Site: saxony
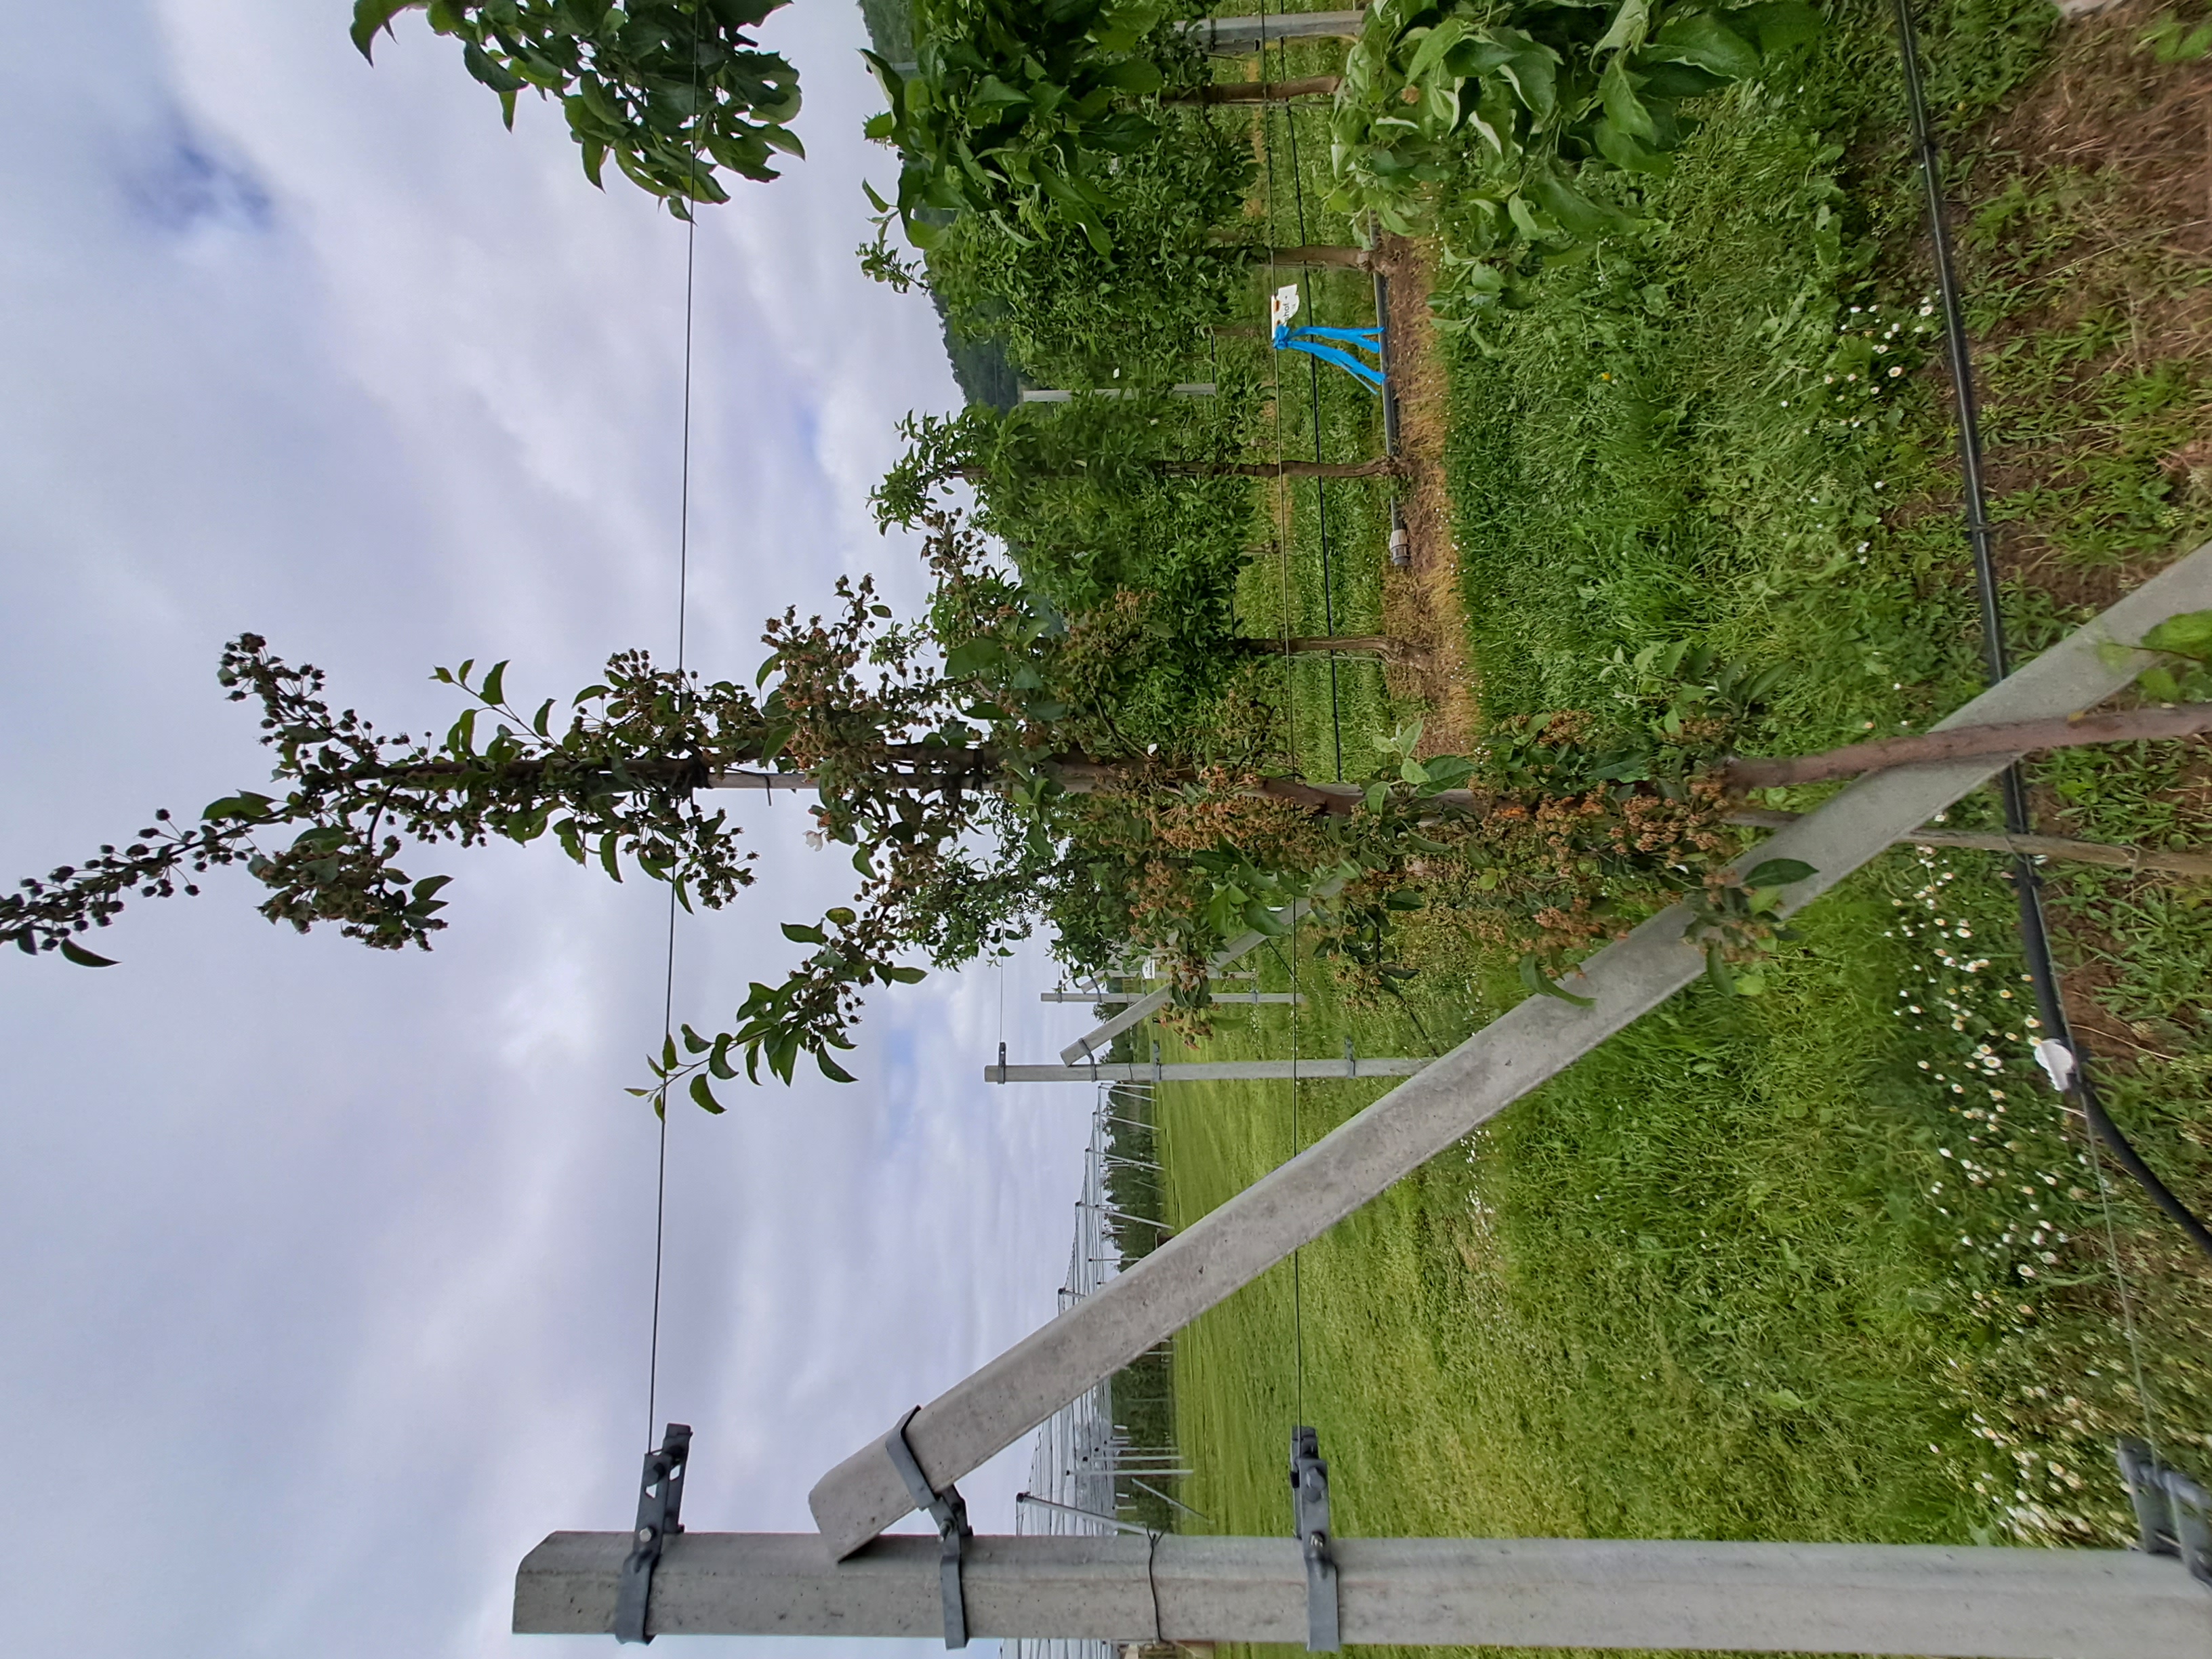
Growth stage (BBCH 71/72): Development of fruit